Cardiac arrest

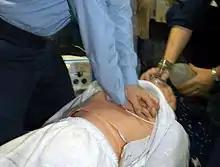
CPR being administered during a simulation of cardiac arrest

Cardiac arrest (also known as sudden cardiac arrest [SCA]) is a condition in which the heart suddenly and unexpectedly stops beating. When the heart stops, blood cannot circulate properly through the body and the blood flow to the brain and other organs is decreased. When the brain does not receive enough blood, this can cause a person to lose consciousness and brain cells begin to die within minutes due to lack of oxygen. Coma and persistent vegetative state may result from cardiac arrest. Cardiac arrest is typically identified by the absence of a central pulse and abnormal or absent breathing.